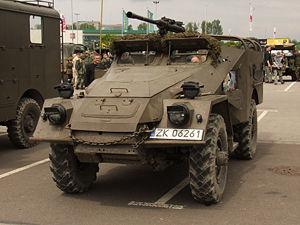
Le BTR-40 БТР, from Бронетранспортер, or Bronetransporter, littéralement "transport blindé" est le premier véhicule de transport de troupes produit pour l'armée rouge après la Seconde Guerre mondiale.